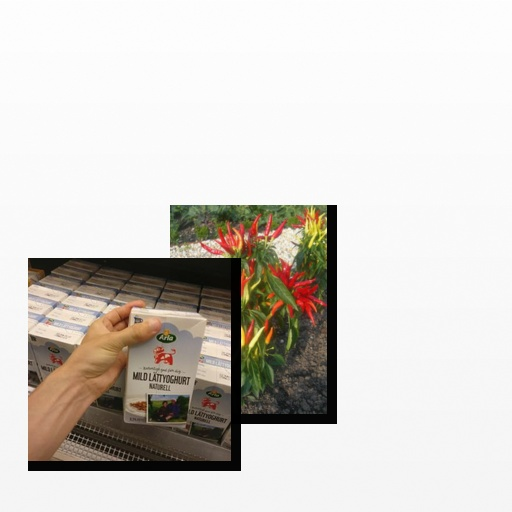
Food items: chili_pepper, natural_low_fat_yogurt